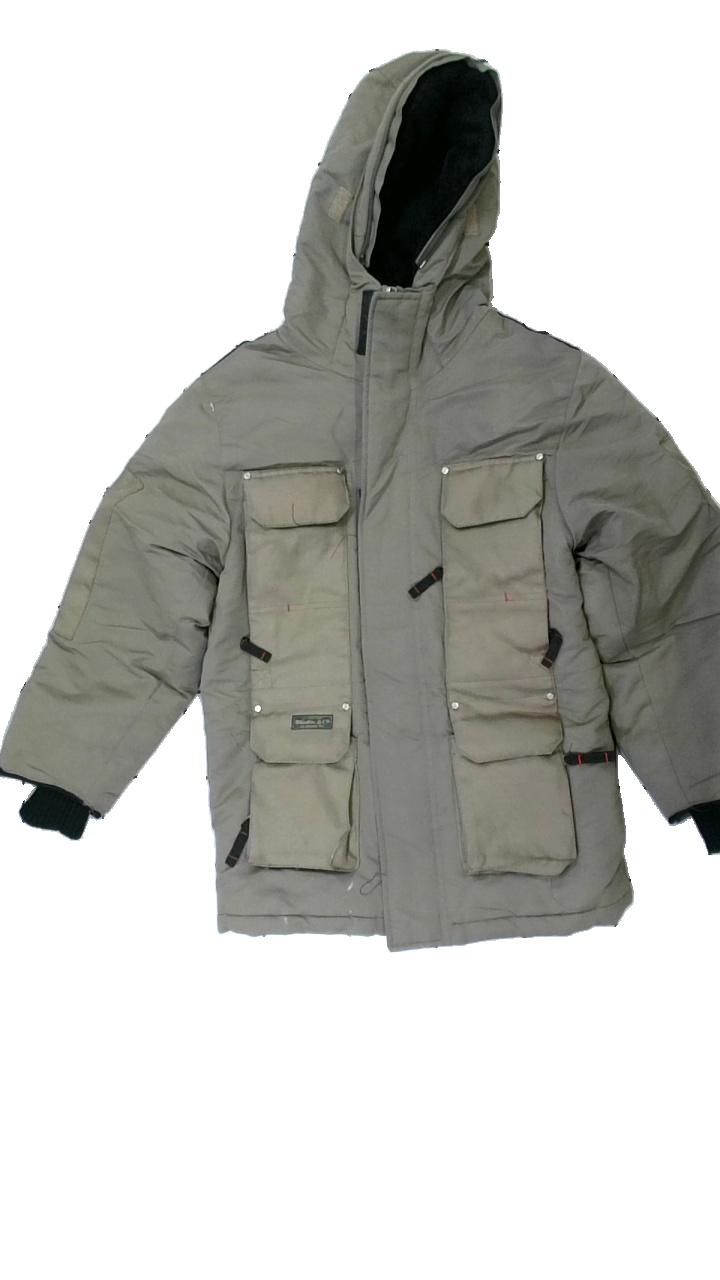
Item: Winter Jacket (Men)
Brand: J.whistler
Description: grön vinterjacka med liten fläck nere fram.
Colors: Green
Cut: Regular
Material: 100% polyester
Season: Winter
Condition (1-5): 4
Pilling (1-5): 5
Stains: Minor
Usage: Reuse
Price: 100-150